Diamant (German bicycle company)

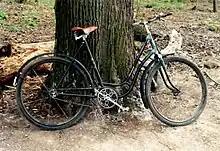
A Diamant from 1960

The first Diamant-branded bicycles came out of Chemnitz, Germany. The company Gebrüder Nevoigt, Reichenbrand / Chemnitz (Gebrüder Nevoigt, Reichenbrand / Chemnitz) was founded in 1882, by Frederick and William Nevoigt. They started out manufacturing parts for sewing-machines and a line of higher-quality needles. In 1885, they added bicycles to their offerings. Following enthusiastic popular demand for their new bicycles, they added a new wing to the factory, and in 1895, the newly branded Diamant bicycles began to roll off the new assembly line.